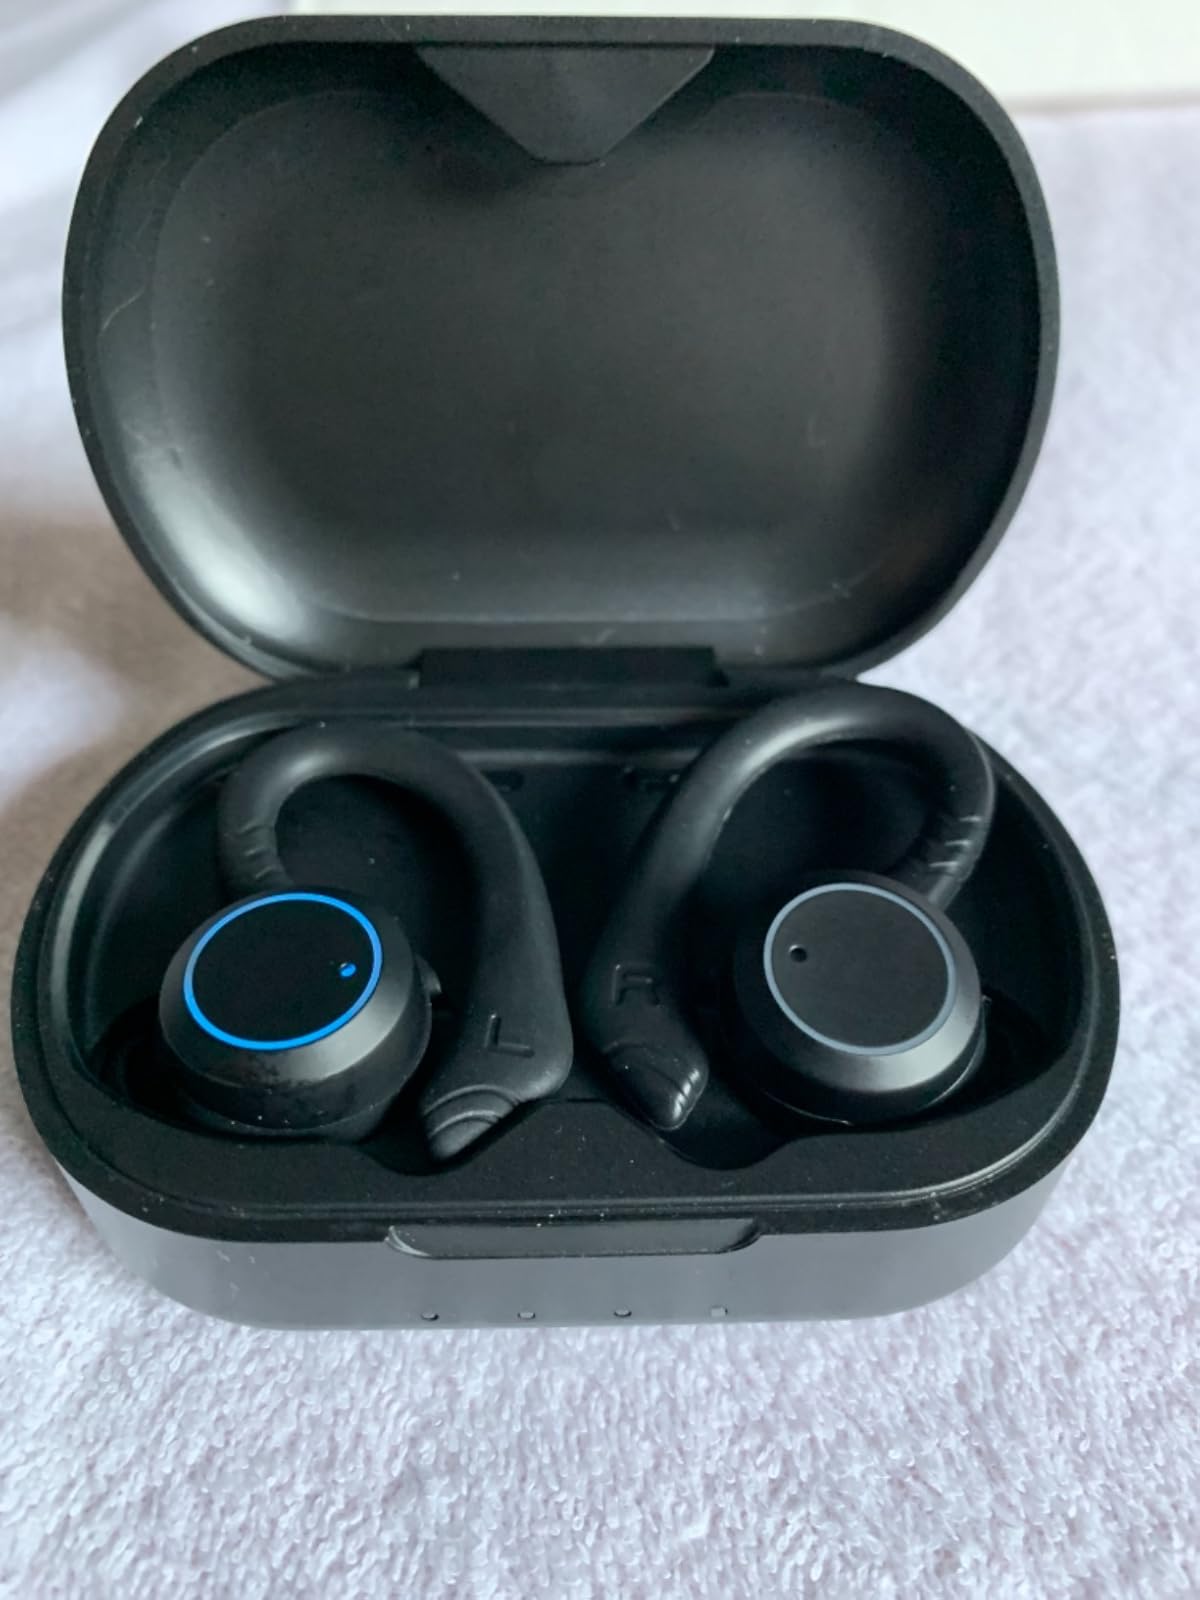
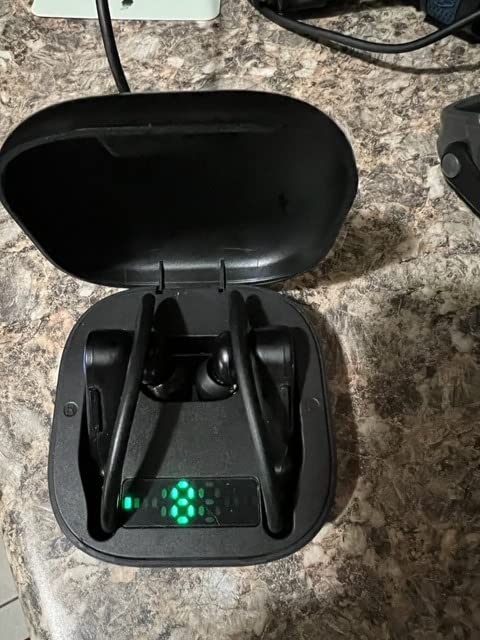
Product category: earbuds
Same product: no